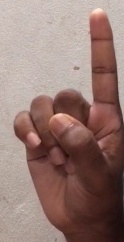
ASL sign: 1